Jiva Goswami

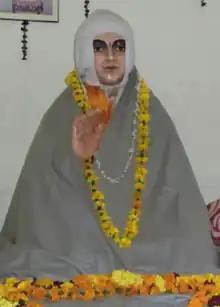
Murti of Jiva Goswami at his samadhi in Radha Damodar Temple, Vrindavan.

Jiva Goswami was an Indian philosopher and saint from the Gaudiya Vaishnava school of Vedanta tradition, producing a great number of philosophical works on the theology and practice of Bhakti yoga, Vaishnava Vedanta and associated disciplines. He is known as one of the Six Goswamis of Vrindavan and was the nephew of the two leading figures, Rupa Goswami and Sanatana Goswami.